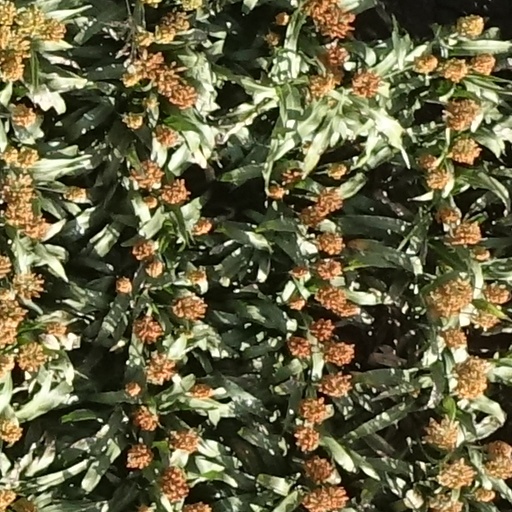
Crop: sorghum